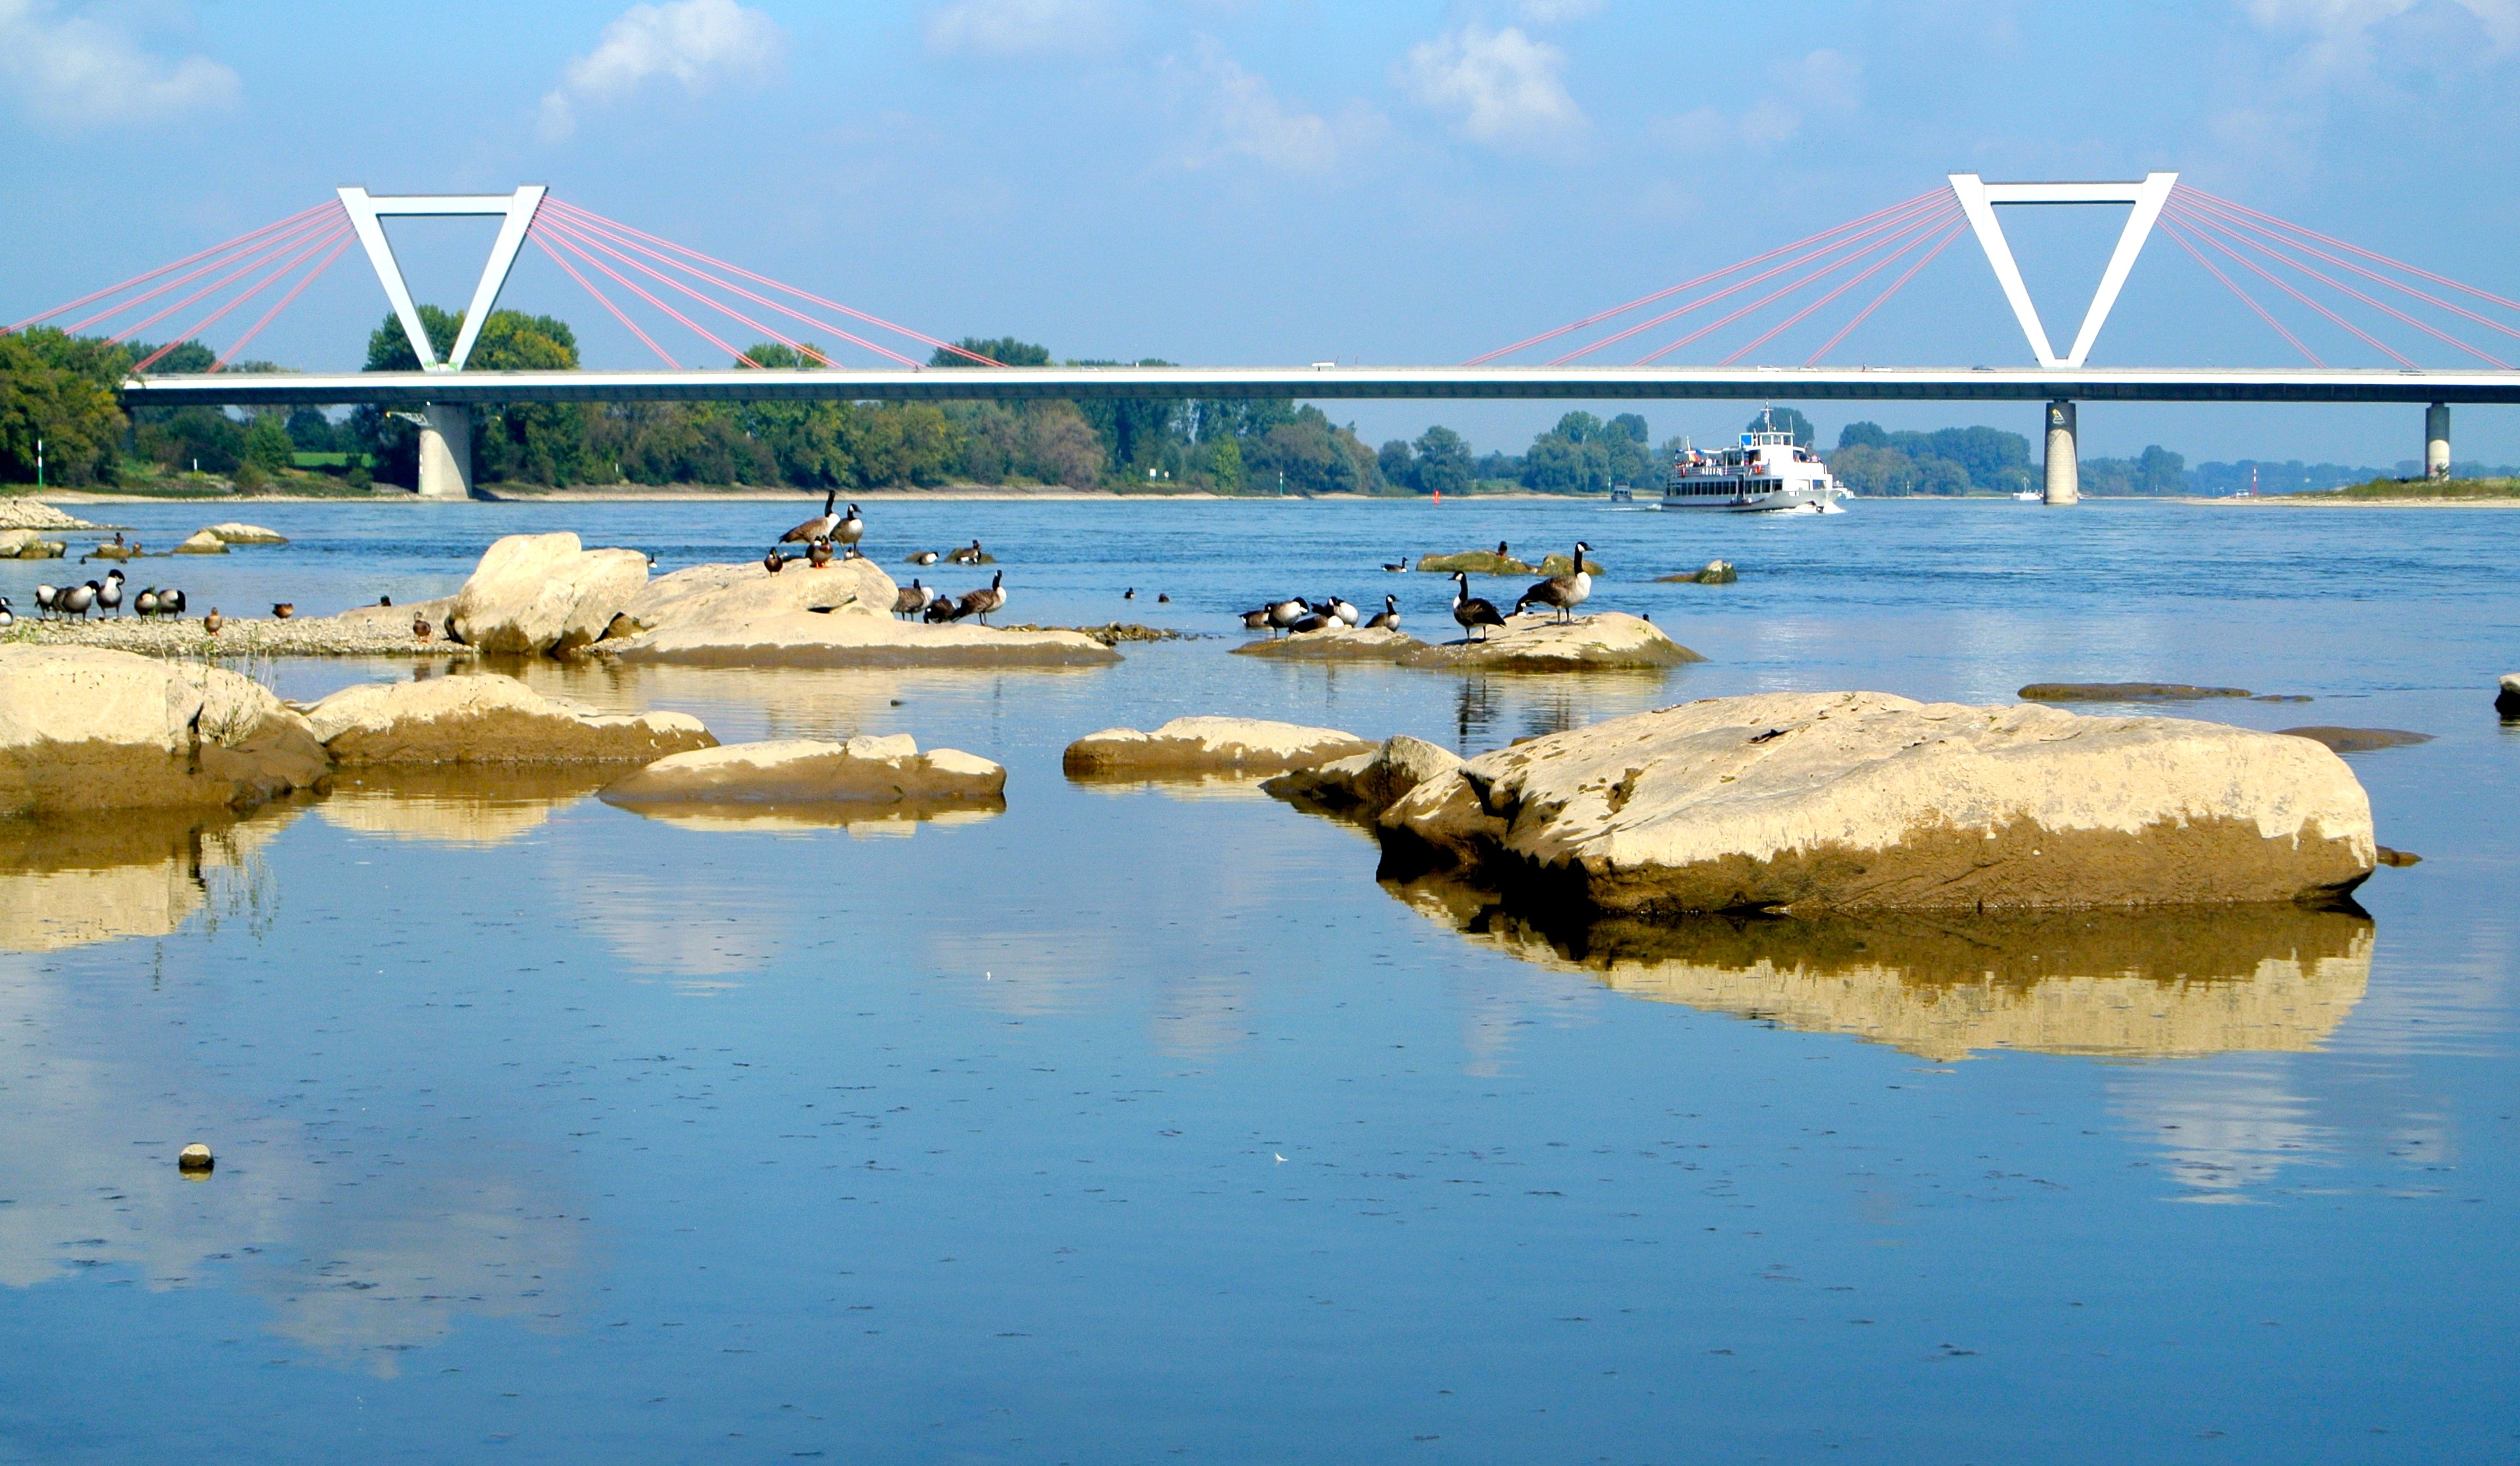
beach, landscape, sea, coast, water, dock, sky, bridge, skyline, shore, lake, river, vacation, reflection, lagoon, bay, blue, reservoir, body of water, clouds, germany, rhine, river landscape, dusseldorf, rheinbr cke